1996 Maryland train collision

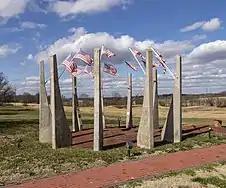

Following the accident, the engineer and conductor of the "Capitol Limited" filed lawsuits against Amtrak, CSX, and the state of Maryland for $103 million (1996 USD) alleging negligence, singling out the removal of the signal between Kensington and Georgetown Junction and the operator error by the MARC engineer. Both men claimed that the injuries they sustained in the crash "prevent[ed] them from returning to work". In 1999, responding to the crash, the Federal Railroad Administration issued comprehensive rules for passenger car design, "the first ...in the 169-year history of rail passenger service". The new rules required new control cars and multiple units to be built to higher crashworthiness standards.